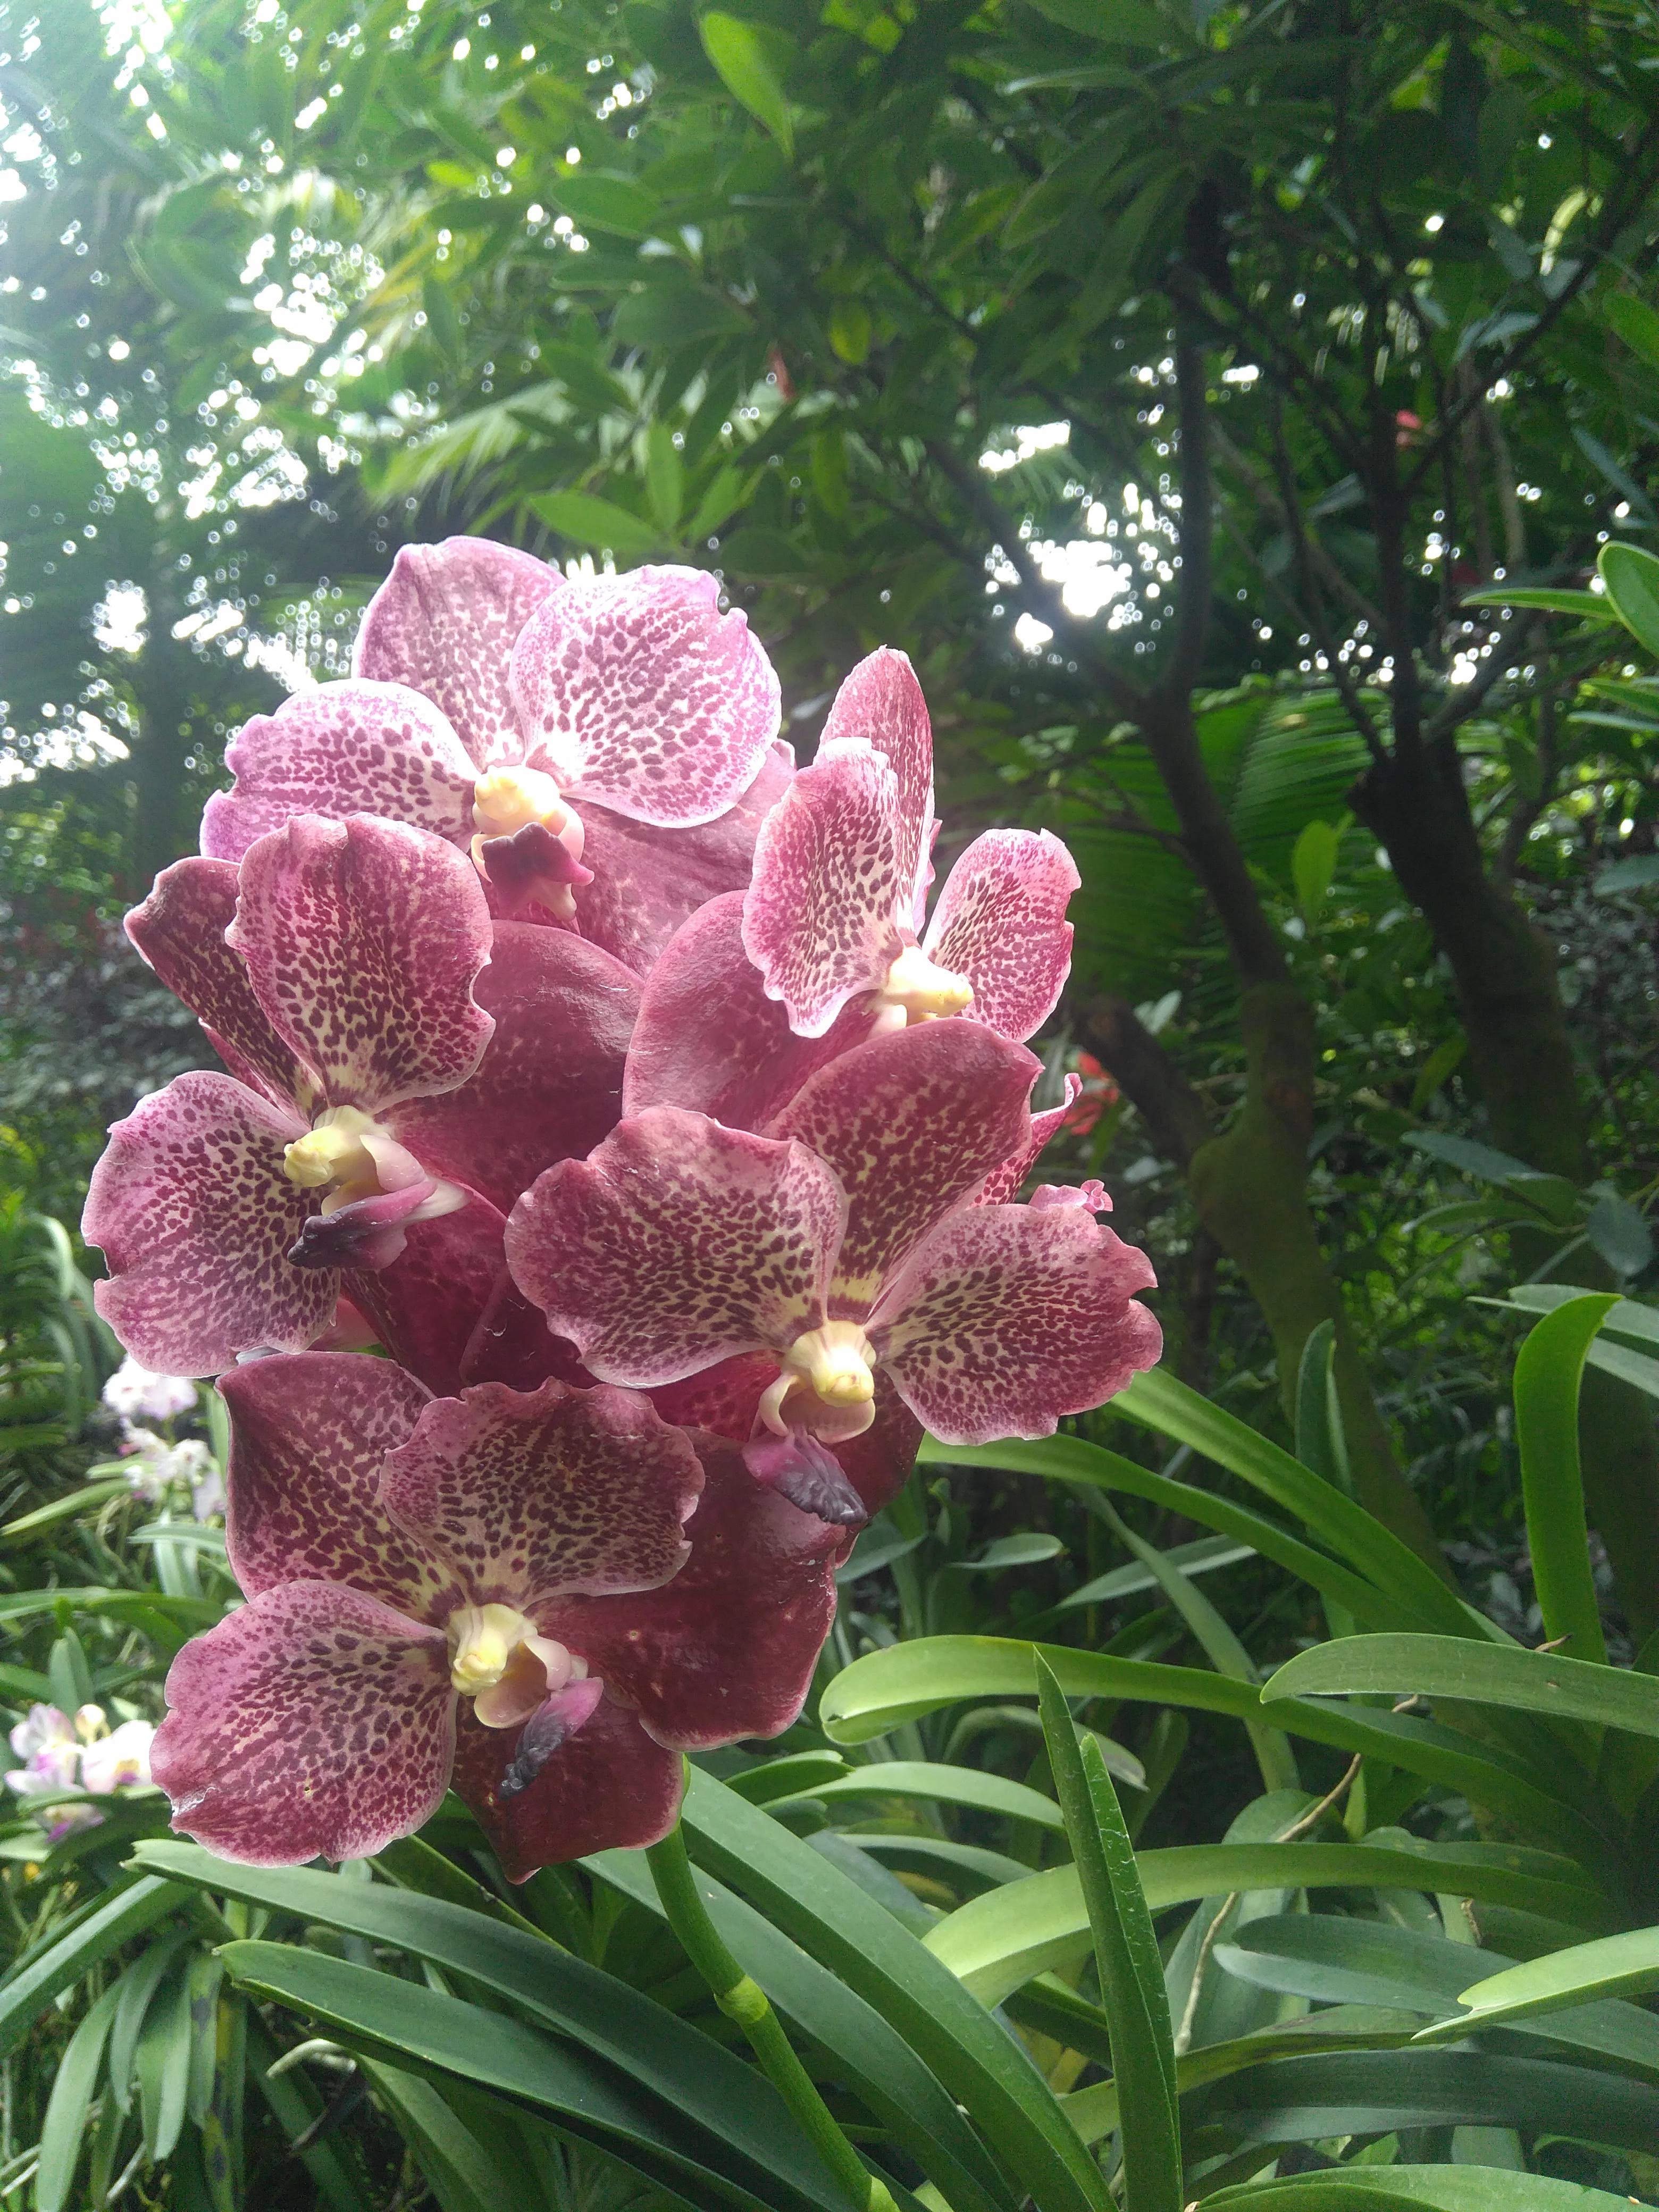
flower, flowering plant, plant, botany, terrestrial plant, euanthe sanderiana, orchids of the philippines, petal, garden, orchid, perennial plant